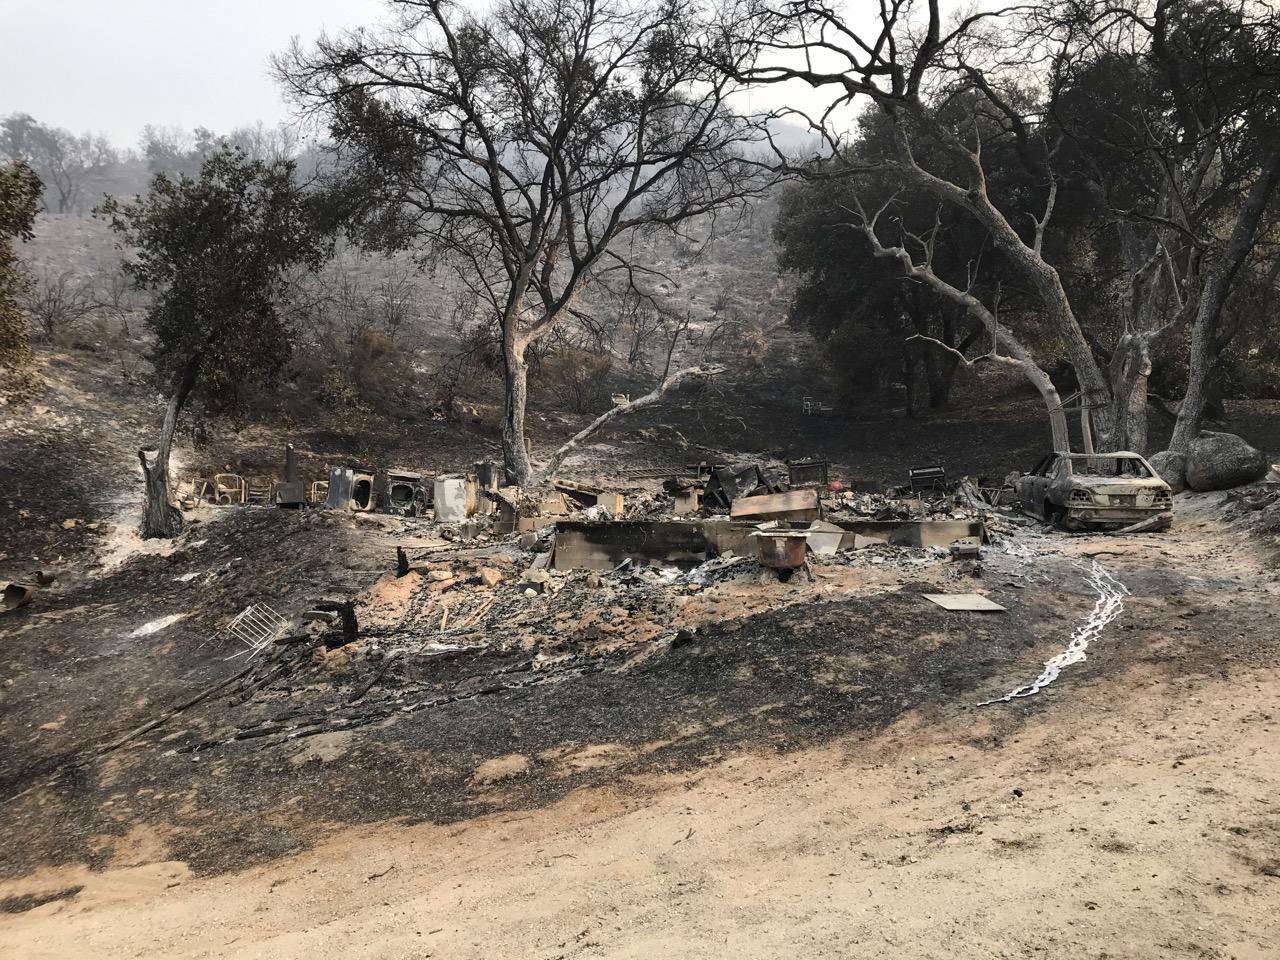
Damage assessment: destroyed